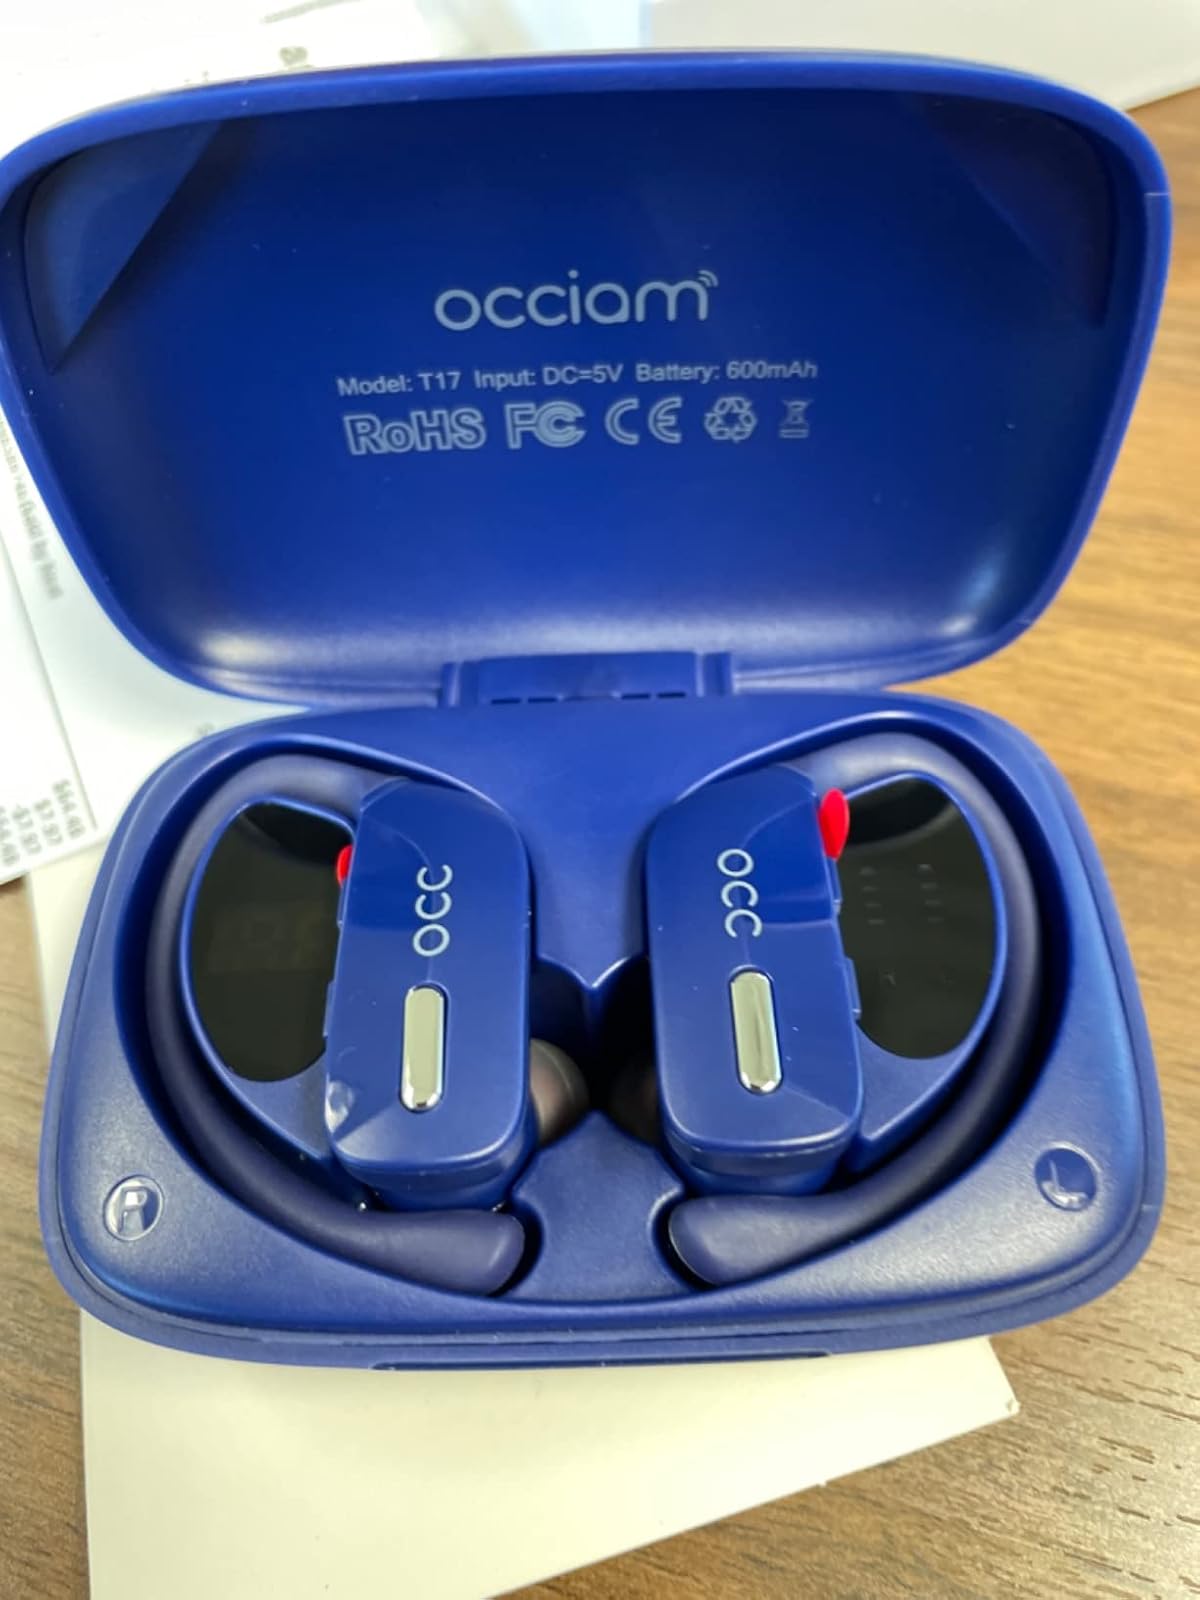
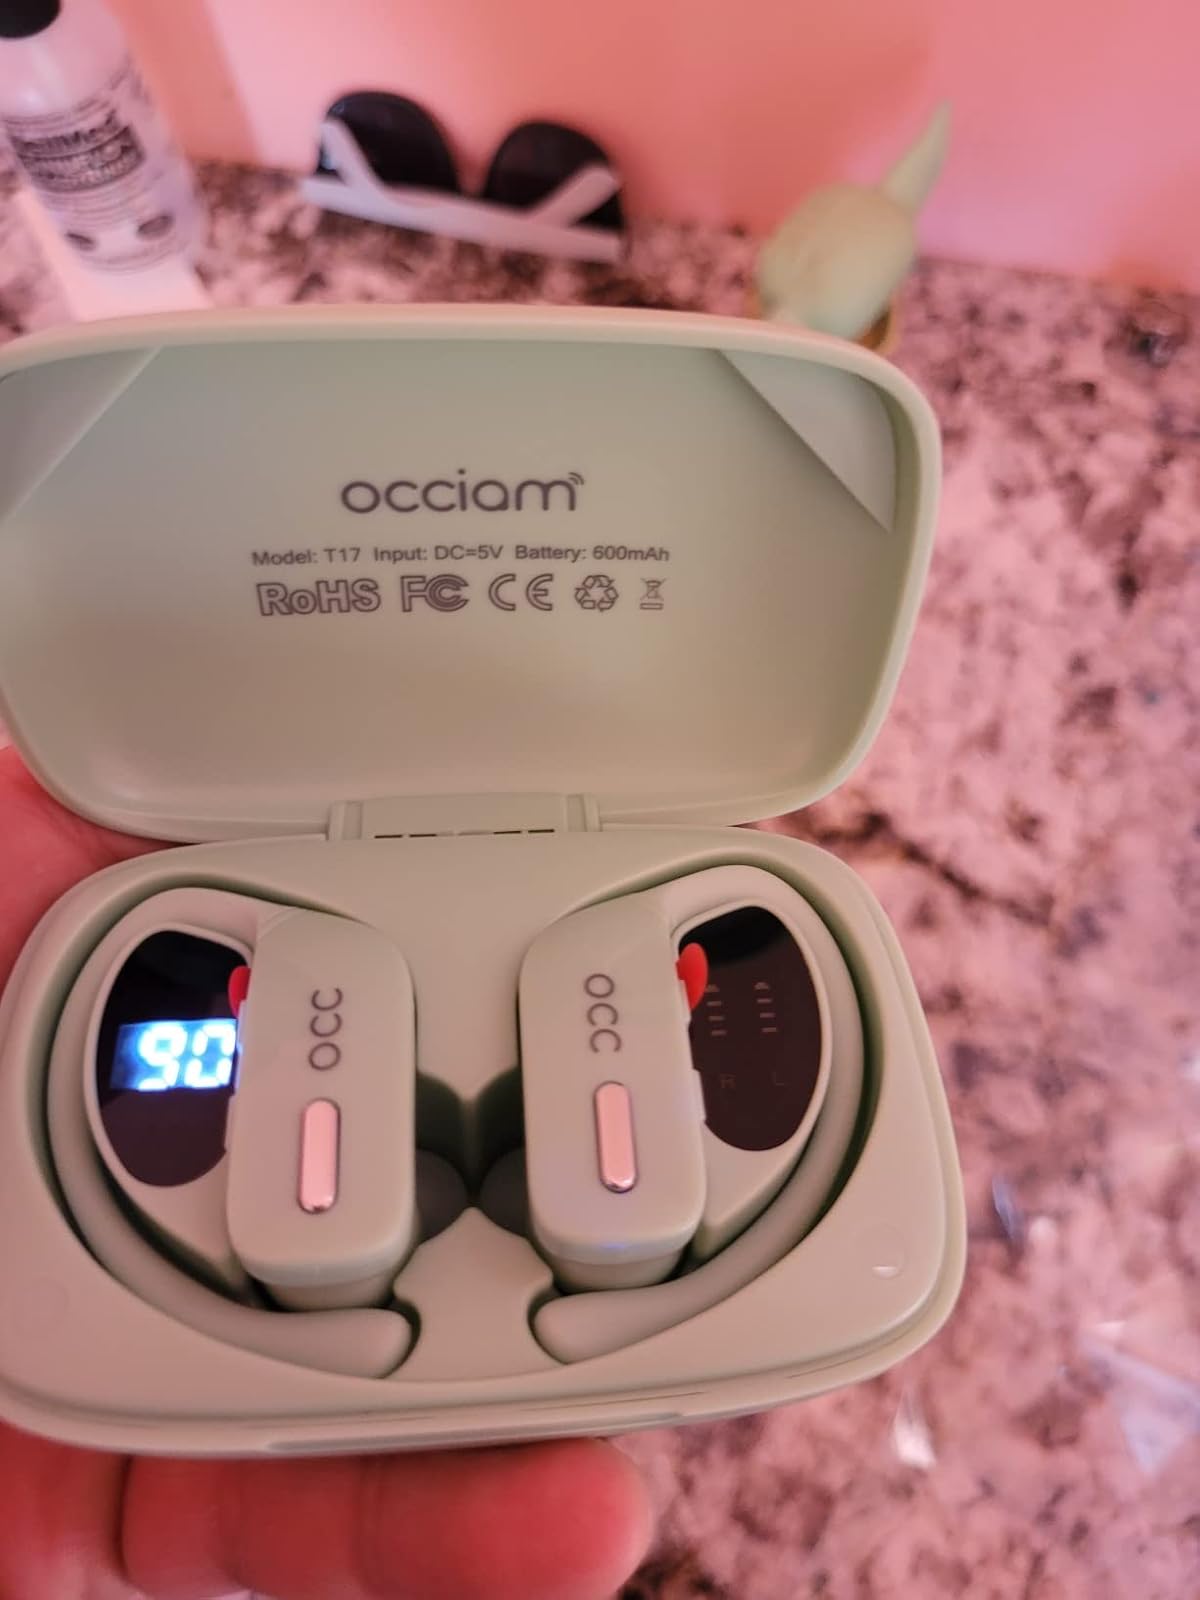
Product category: earbuds
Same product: no